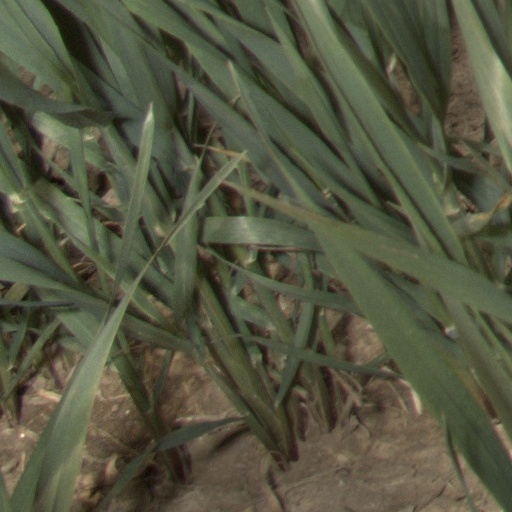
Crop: wheat